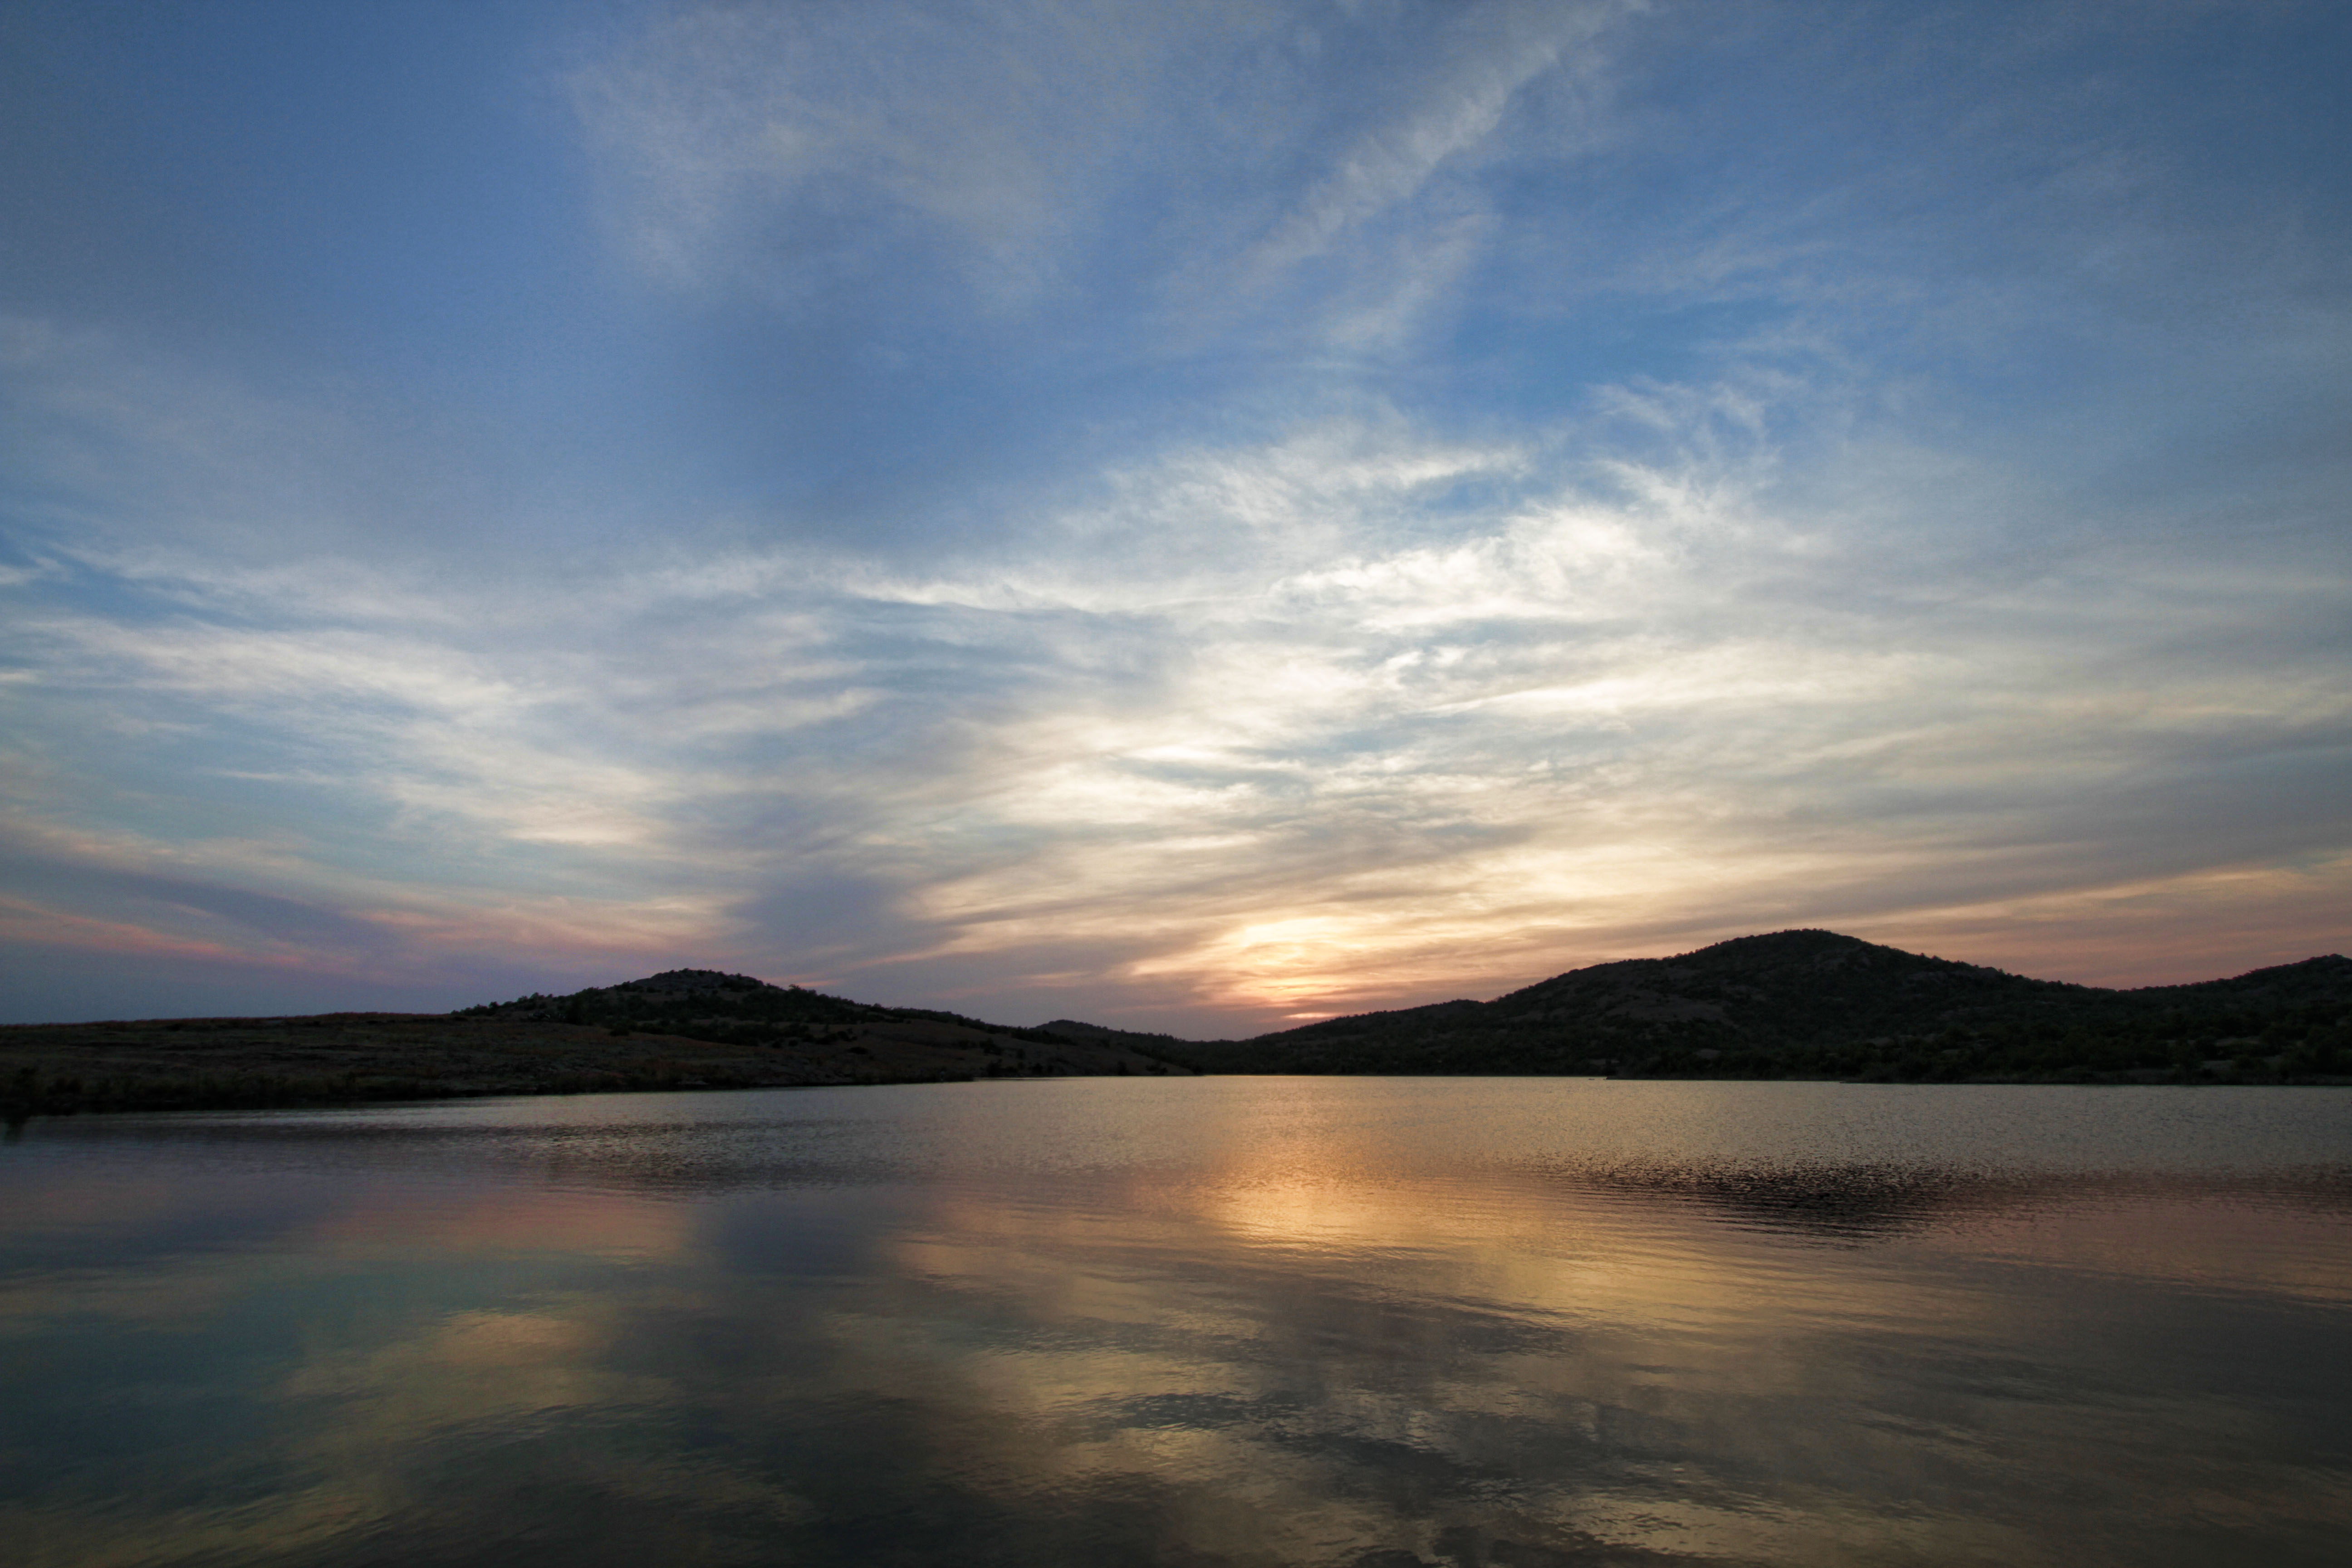
sea, coast, horizon, mountain, cloud, sky, sunrise, sunset, sunlight, morning, lake, dawn, dusk, evening, reflection, bay, reservoir, body of water, oklahoma, loch, larrysmith, wichitamountains, afterglow